Leisure Suit Larry in the Land of the Lounge Lizards

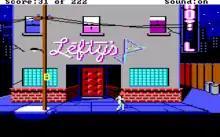
The game's starting scene (EGA)

The game begins outside a bar in Lost Wages. The city consists of five areas: Lefty's Bar, a hotel-casino, a 24-hour wedding chapel, a disco, and a convenience store. The player can walk between areas that are next to each other, but other areas can only be accessed by hailing a taxi, which costs the player money; failure to do so results in Larry's being mugged or hit by oncoming traffic. To this end, money is essential to advance through the game. The only available method of augmenting Larry's funds is to gamble in the casino, playing blackjack and slots. During the early stages of the game, many premature deaths trigger an automatic restart, with a cutscene where a compartment opens beneath Larry's body and takes him to a laboratory where characters from Sierra's computer games—such as "King's Quest"—are re-assembled; in the remake, Larry's remains are instead thrown inside a blender and reformed.